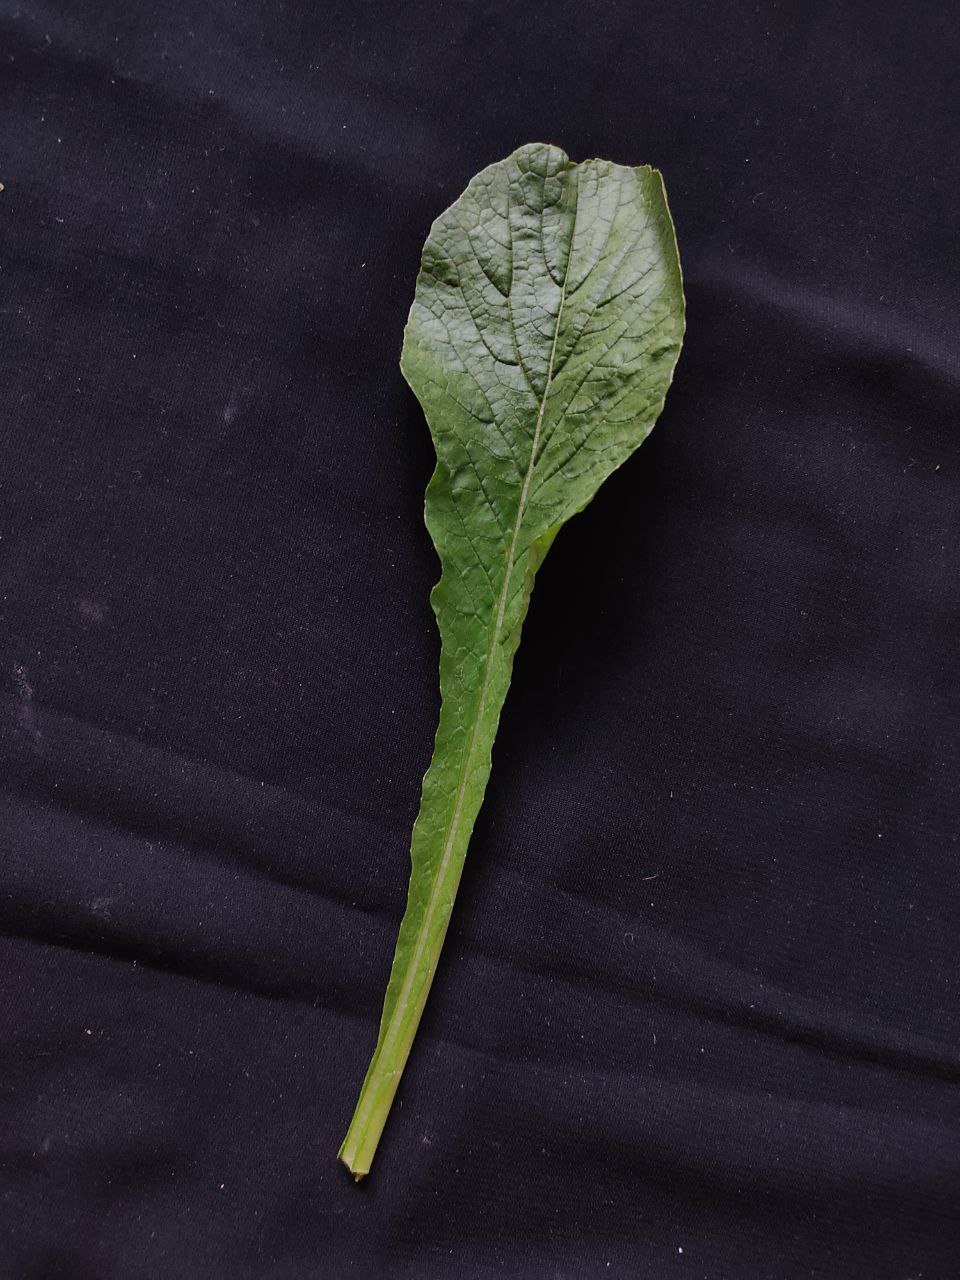
Label: Fresh leaf